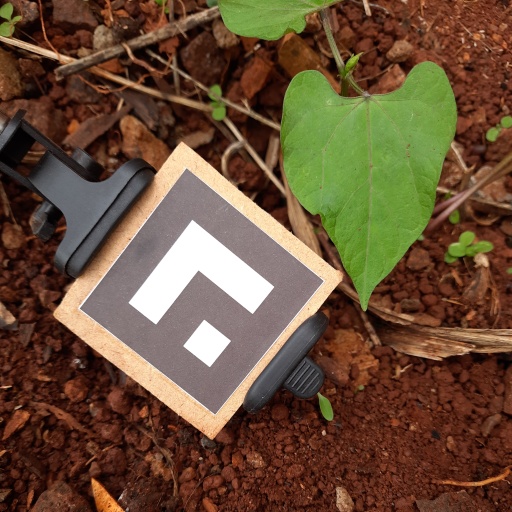
Observations: wavy surface, no eating holes, with soild dust, under shade